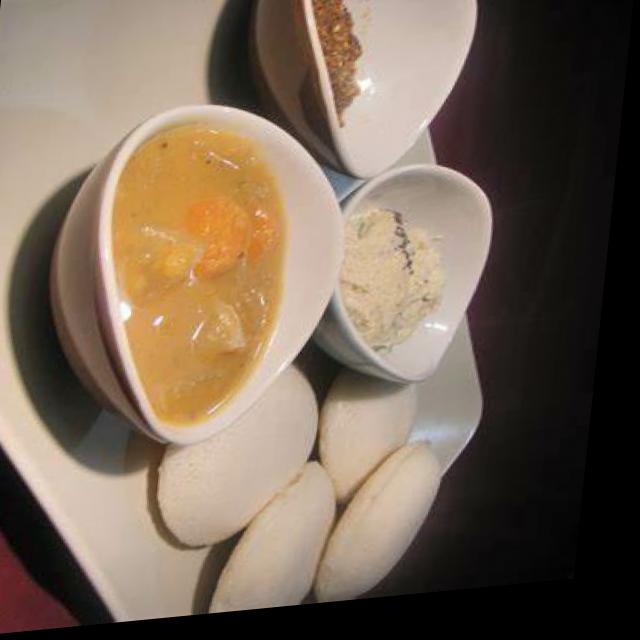
Dish: idli